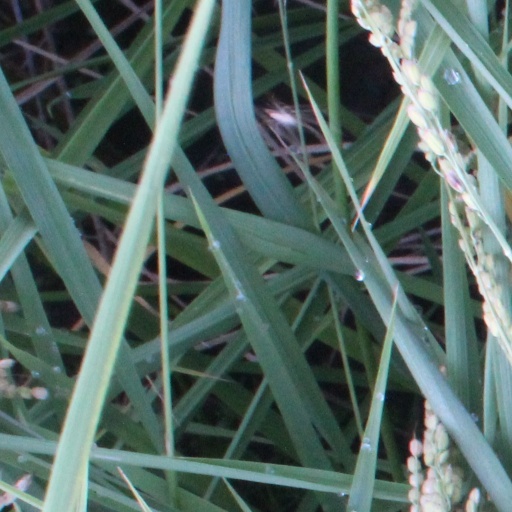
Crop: rice